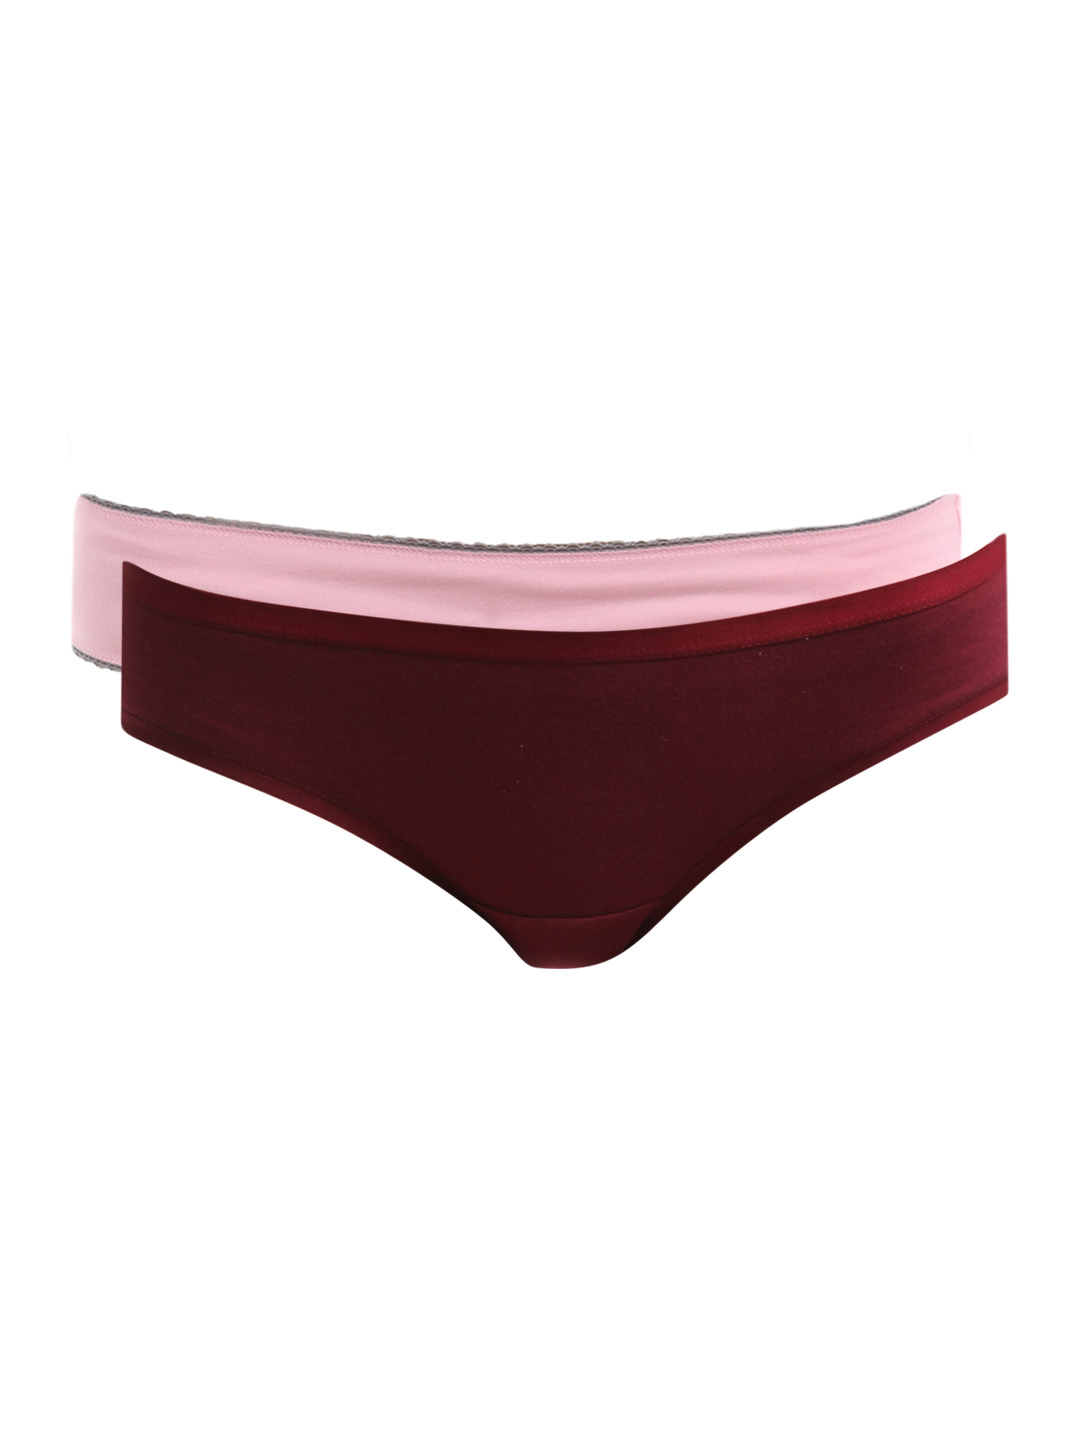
Amante Women Pack of 2 Briefs PFCN03
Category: Apparel / Innerwear / Briefs
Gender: Women
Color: Maroon
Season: Winter 2015
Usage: Casual